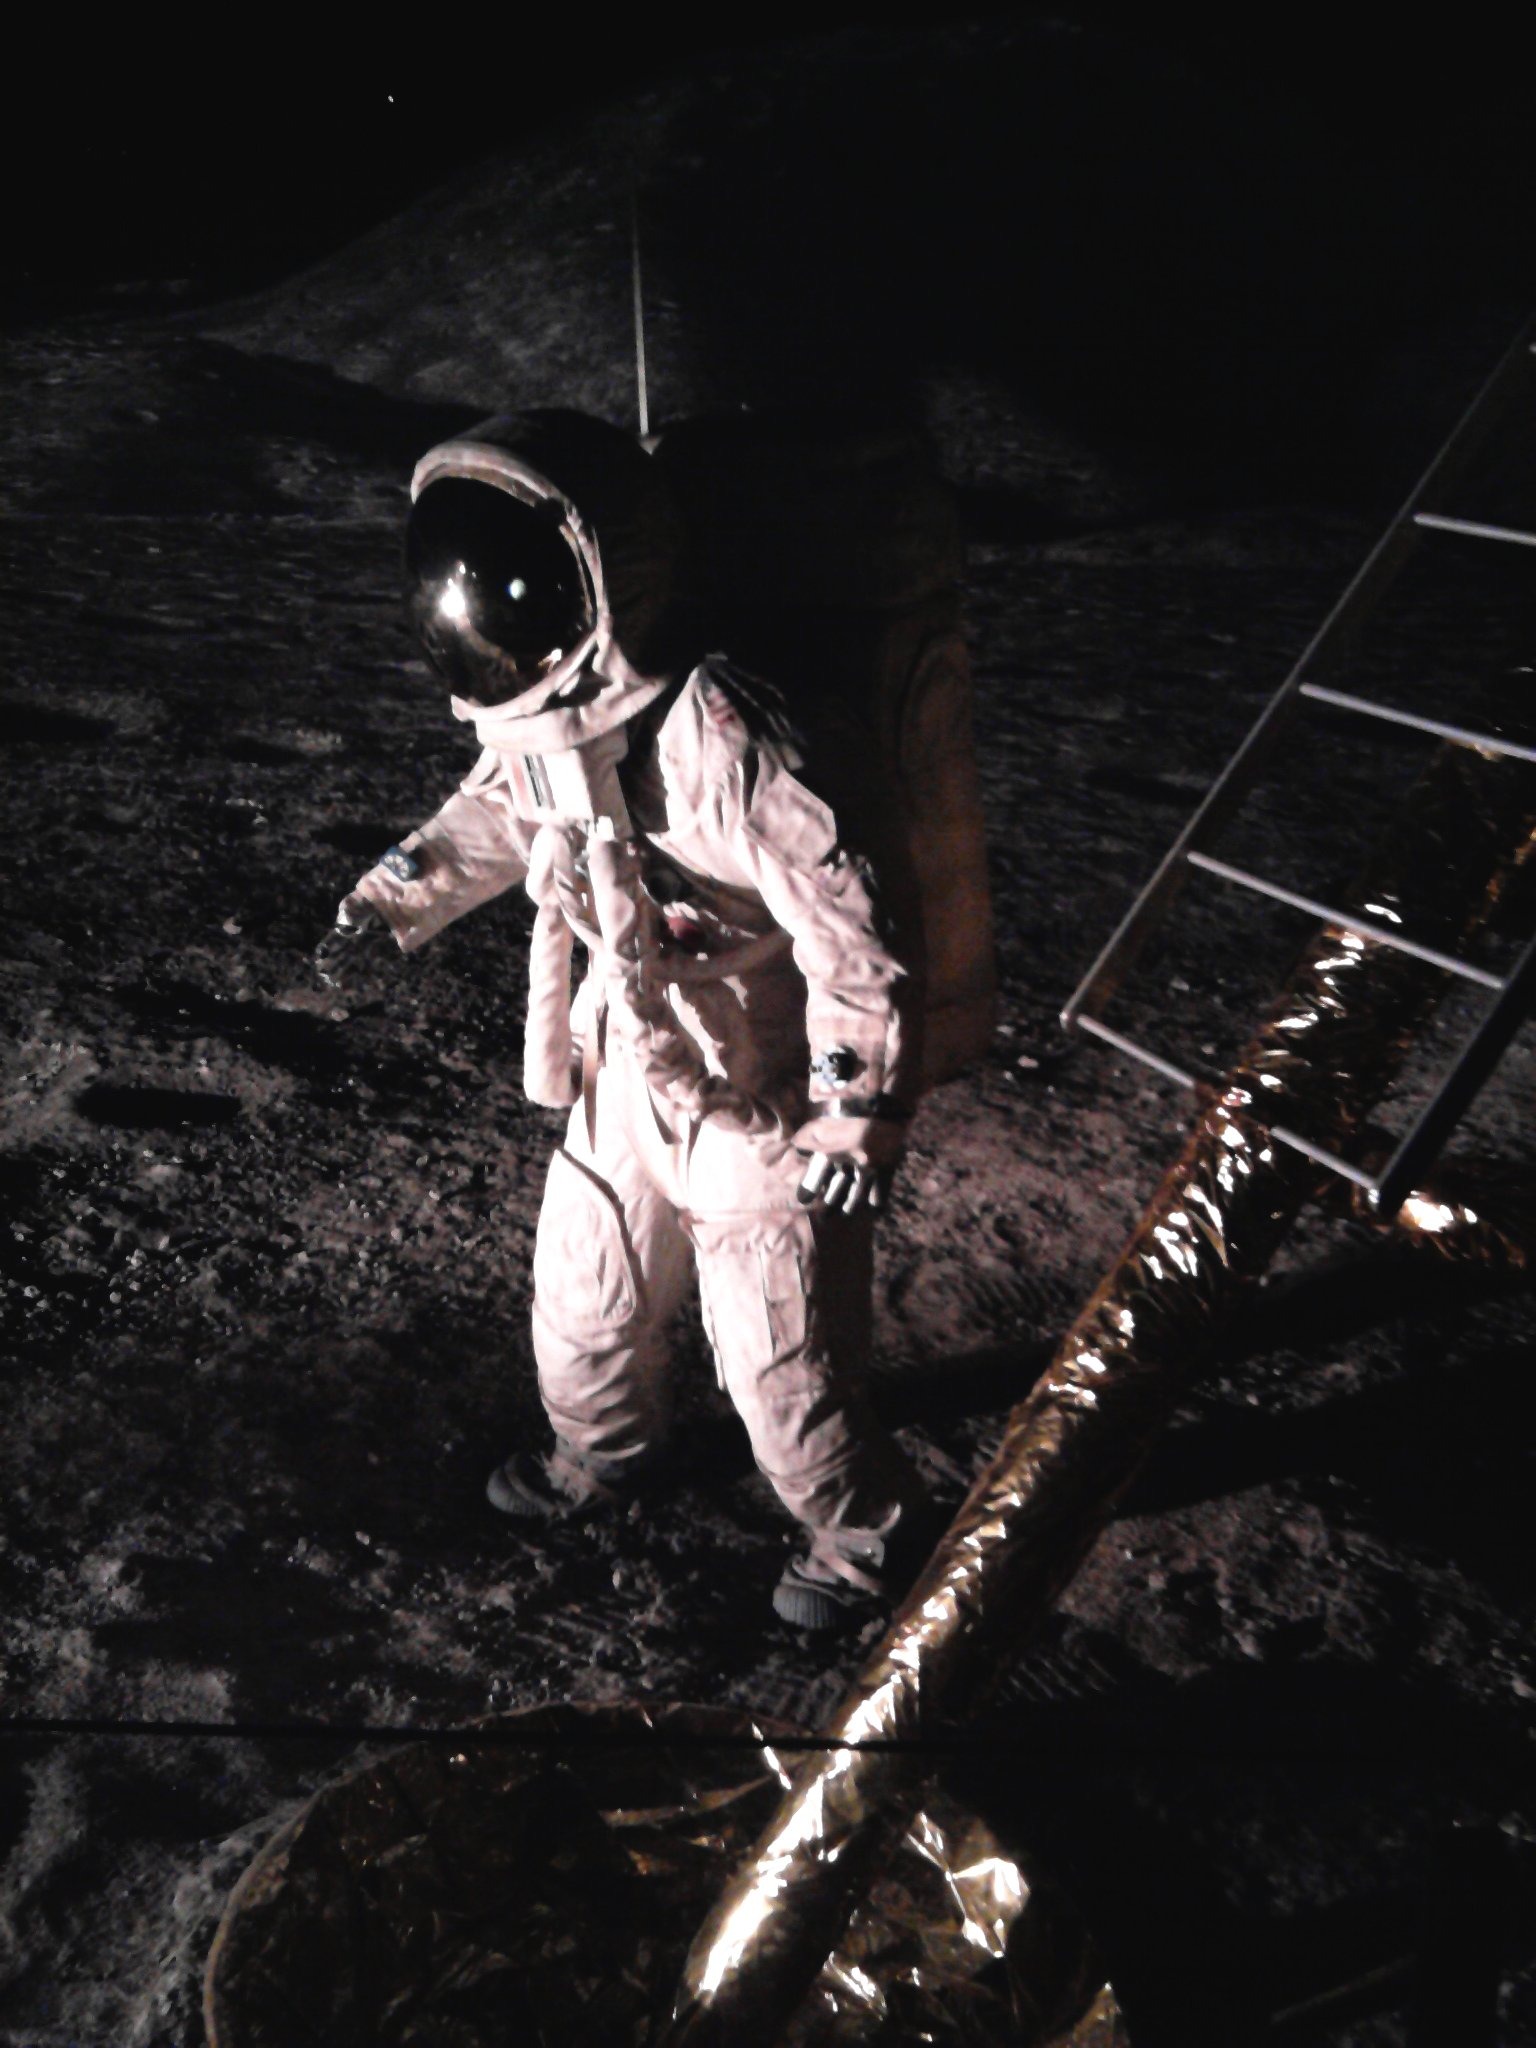
suit, space, darkness, moon, astronaut, nasa, research, science, universe, all, planet, image, screenshot, wear protective clothing, space travel, astronautics, lunar landscape, space suit, astronaut suit